Earthdawn

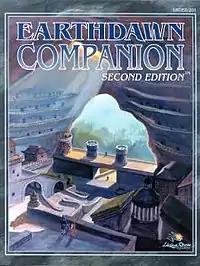
The "Earthdawn Companion 2nd Edition" cover shows Throal, the capital of Barsaive

"Earthdawn" stands out from other tabletop RPGs with a unique approach to skill tests. Players wanting to perform an action determine their level or "step" for the skill, talent, or ability to be used. This step can then be looked up in a list of dice to be thrown; it is the next-highest integer of the average roll of the dice(s) in question. For example, two six-sided dice will on average yield a result of 7, thus the step number 8 means that 2d6 will be rolled. The consequence is that each such dice roll has a 50% chance of yielding a result at least as high as the corresponding step number.